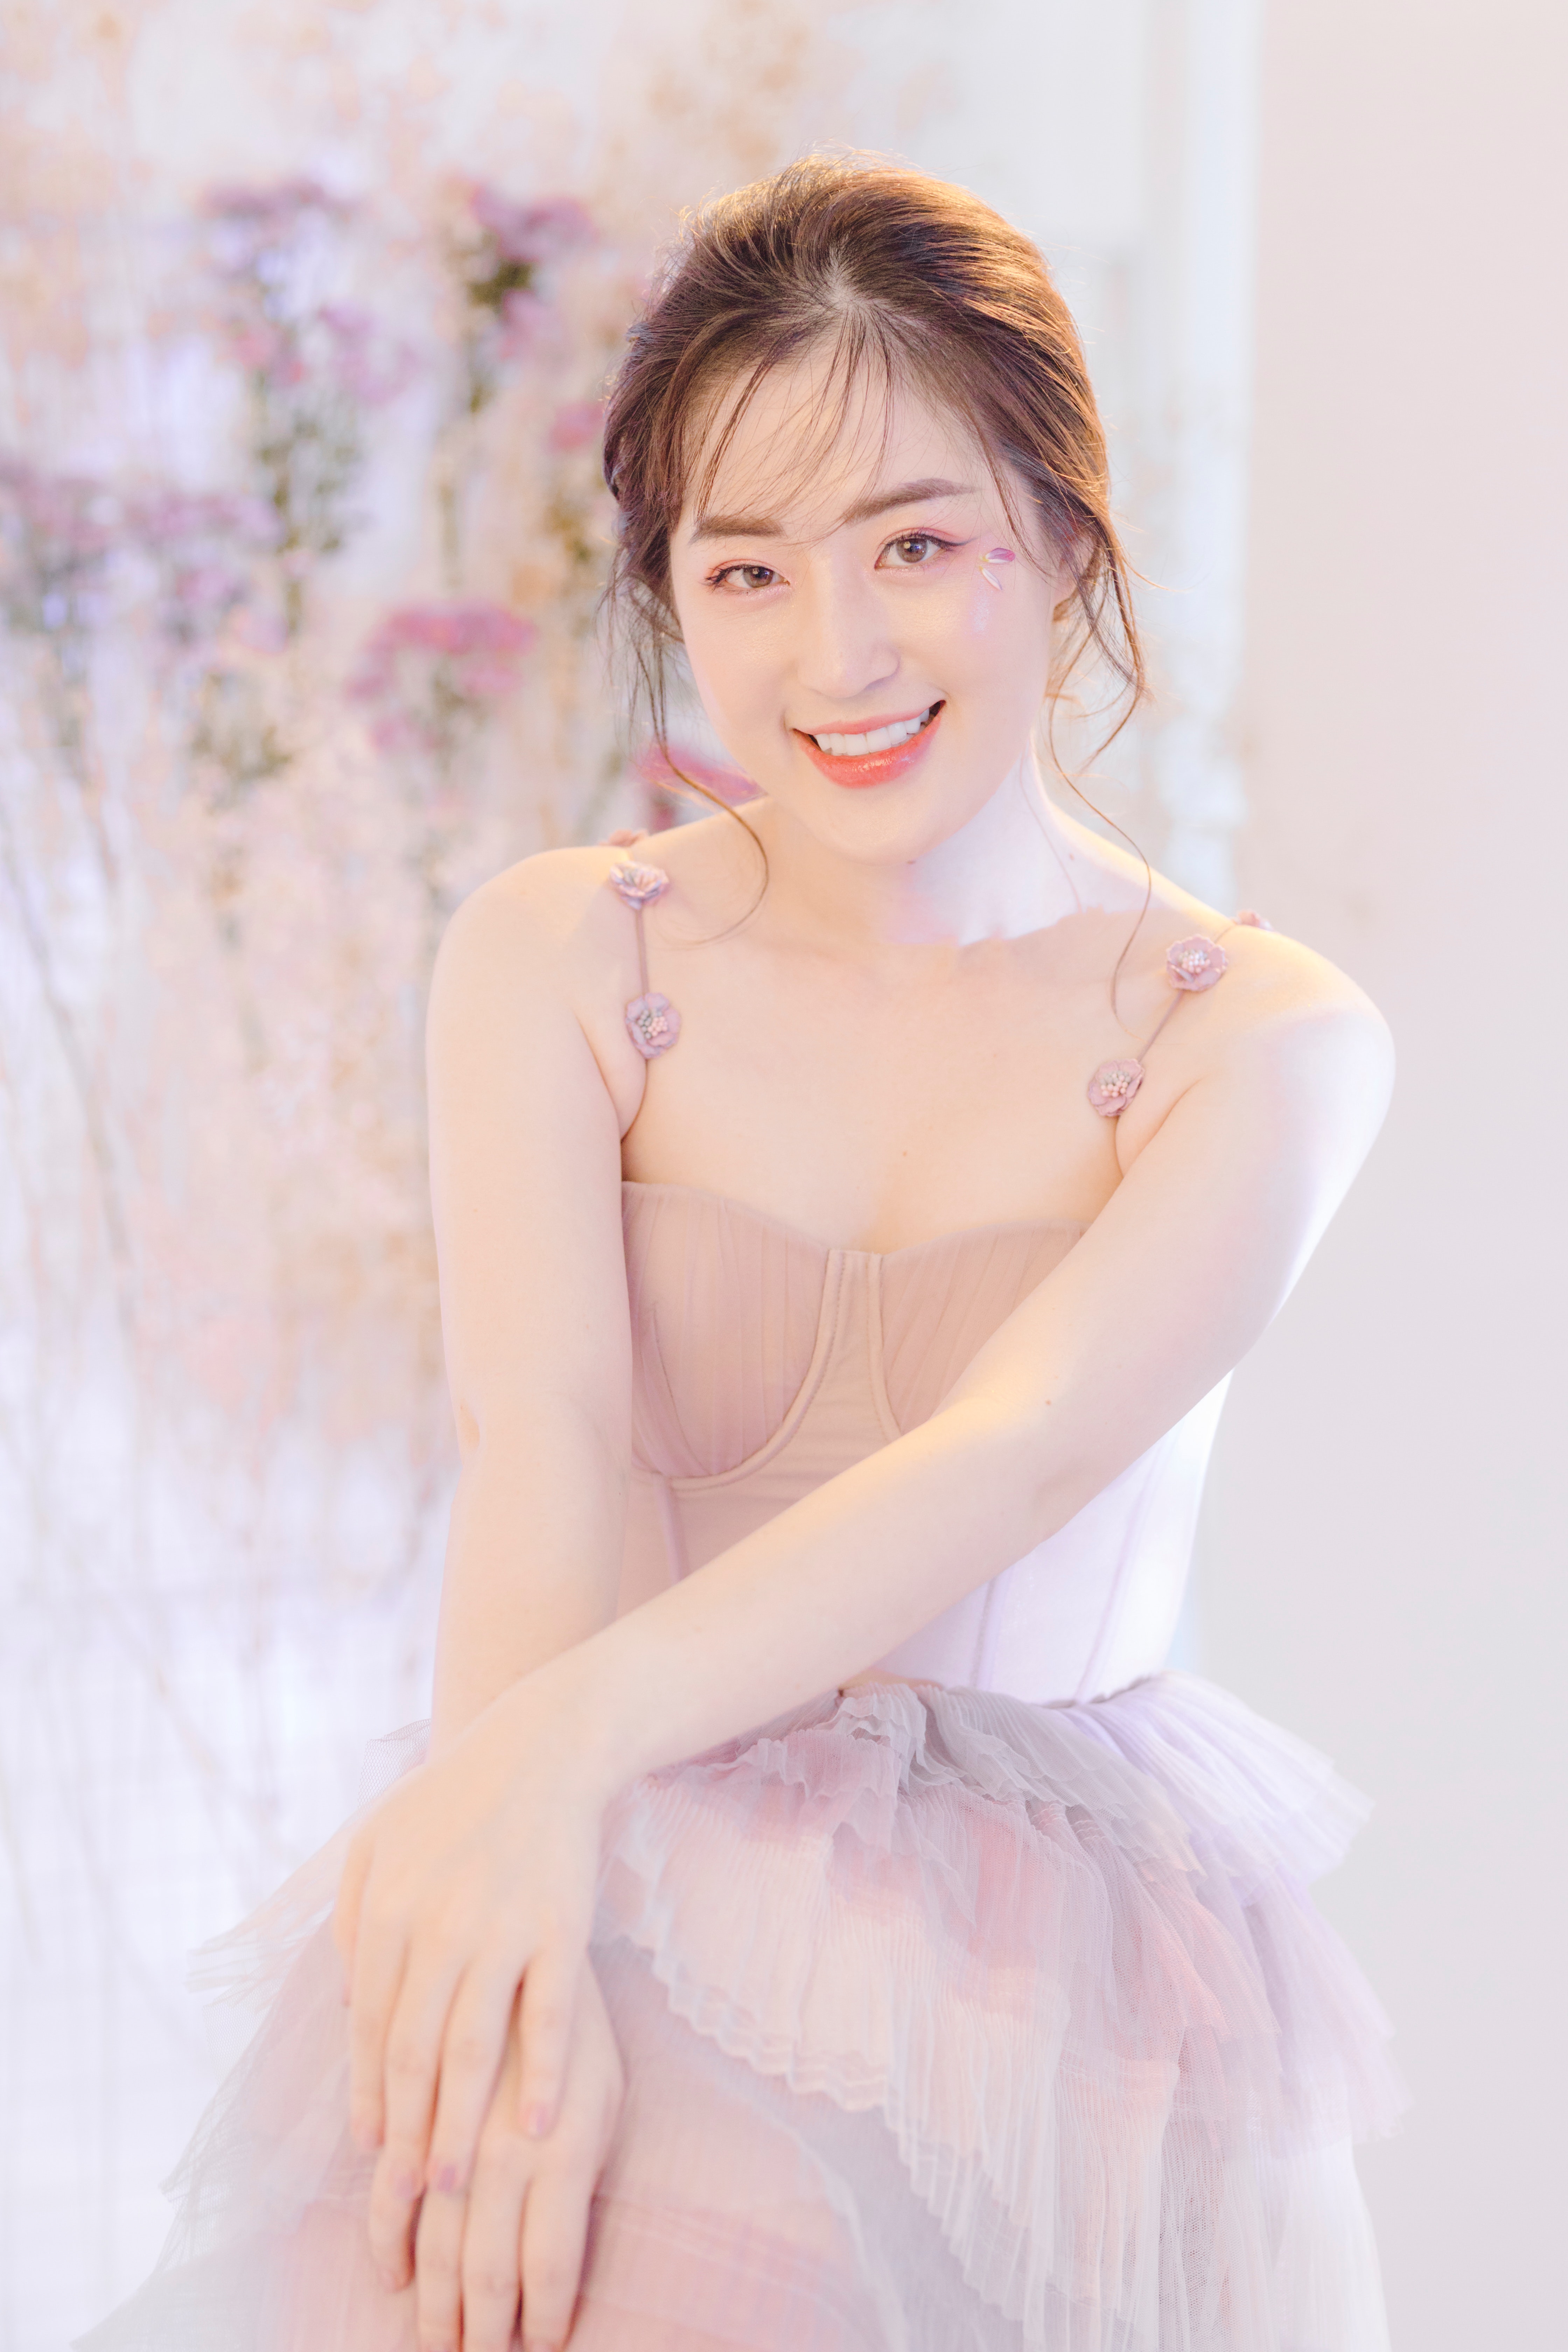
woman, face, smile, skin, lip, arm, shoulder, eye, human body, flash photography, neck, dress, sleeve, waist, happy, iris, pink, gown, day dress, fashion design, embellishment, formal wear, thigh, long hair, bridal accessory, fashion model, petal, human leg, blond, peach, jewellery, event, headpiece, bridal clothing, bridal party dress, brown hair, cocktail dress, sitting, magenta, abdomen, costume, haute couture, necklace, portrait photography, japanese idol, portrait, photo shoot, fashion accessory, model, hair accessory